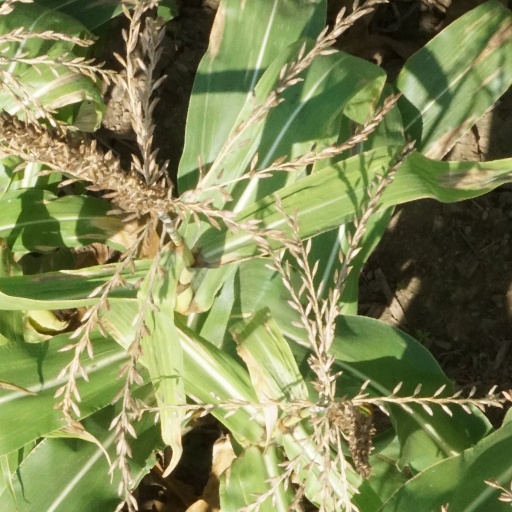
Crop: maize; corn